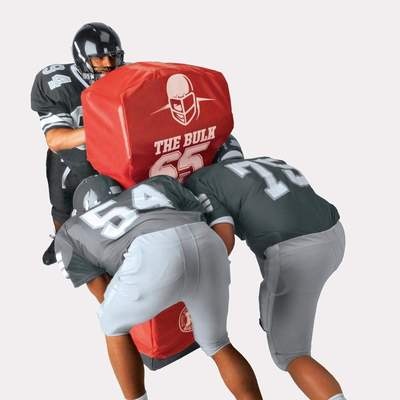
Rogers Athletic The Bulk Stand Up Football Blocking Dummy
The Bulk Stand Up Football Blocking Dummy Foster game-winning skills with form tackling, drive blocking, and board drills. The look of a player and the weight to back it up! Practice pass-set and drill jam and lock-out blocks. Build leg strength and drive technique. Run board drills and blocking progression. Teach combination, down, base, and load blocks. Good for double-team drills, too. 27"w x 60"h x 14"d Rugged cover 18oz. vinyl coated nylon. Graphics jersey style numbers for aiming points, tough 40oz. bottom material reduces wear year after year. Industrial zippered vinyl cover for do-it-yourself replacement. Handles are double stitched to a reinforced backer. Made from strong seat belt webbing with an enclosed foam insert for player comfort. No assembly required. Foam-filled and does not hold water. One-year warranty. All of the Rogers Athletic dummies & pads have been designed and manufactured with safety, performance, and dependability as top priorities, making them easy to use and maintain. How Rogers Dummies Are Built Rugged Cover 18 oz. vinyl coated nylon. Double Stitched Handles are double stitched for reinforced backer. Comfort Handles Made from strong sealt belt webbing with an enclosed foam insert for player comfort. Graphics Jersey-style graphics for aiming points. Tought Bottoms 40 oz. bottom material reduces wear. Industrial Zippers Zippered vinyl cover for do it yourself replacement. Click here to download assembly instructions
Brand: Rogers Athletic
Category: Sporting Goods > Athletics > American Football > American Football Training Equipment > American Football Dummies & Sleds